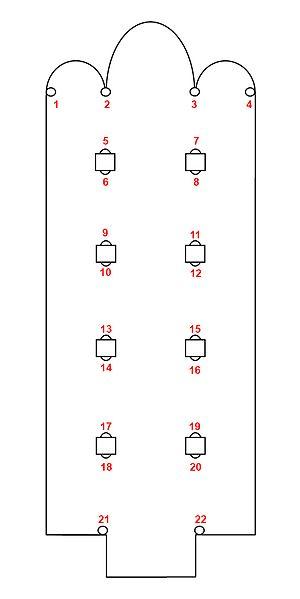
Plan nef chapiteaux
L'église Saint-Pierre est une église catholique située dans la commune de Cadaujac, dans le département de la Gironde, en France.